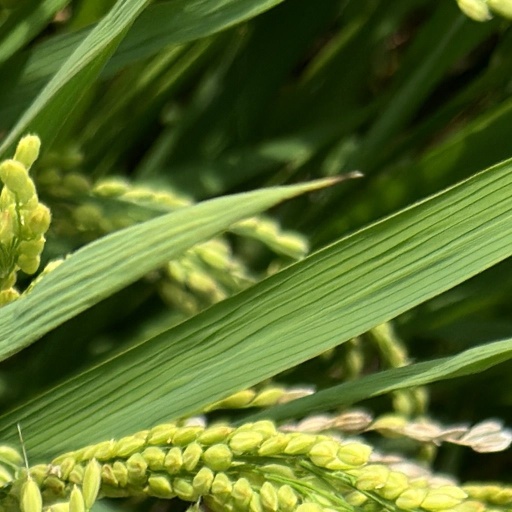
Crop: rice